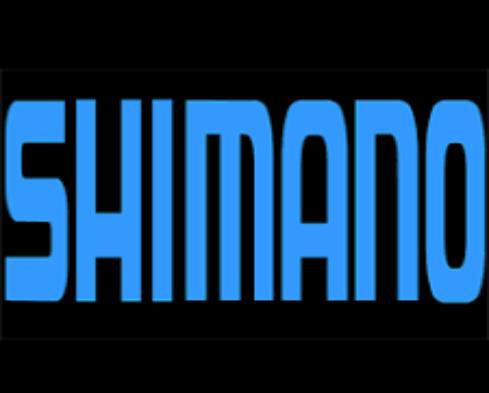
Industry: Others